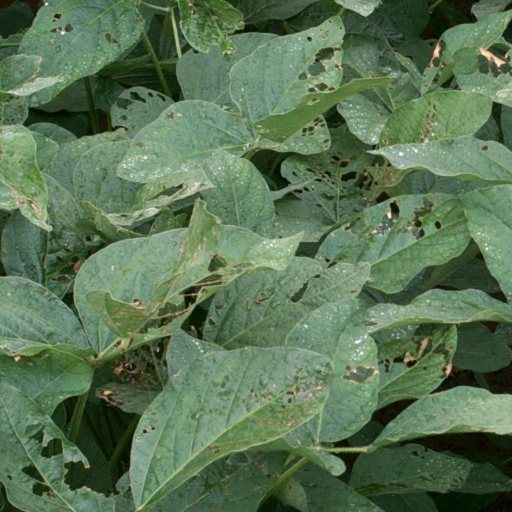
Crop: soybean